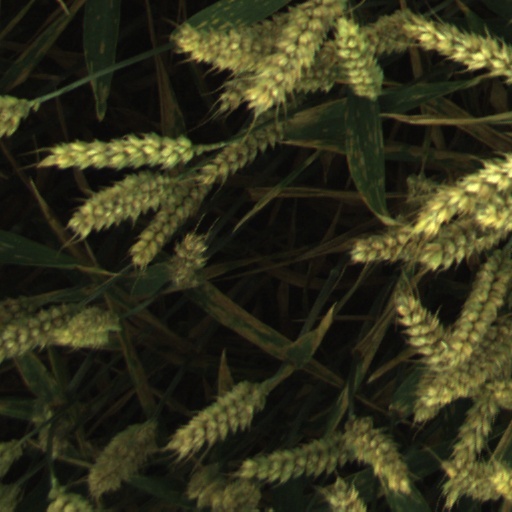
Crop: wheat